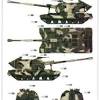
Label: 2S19_MSTA